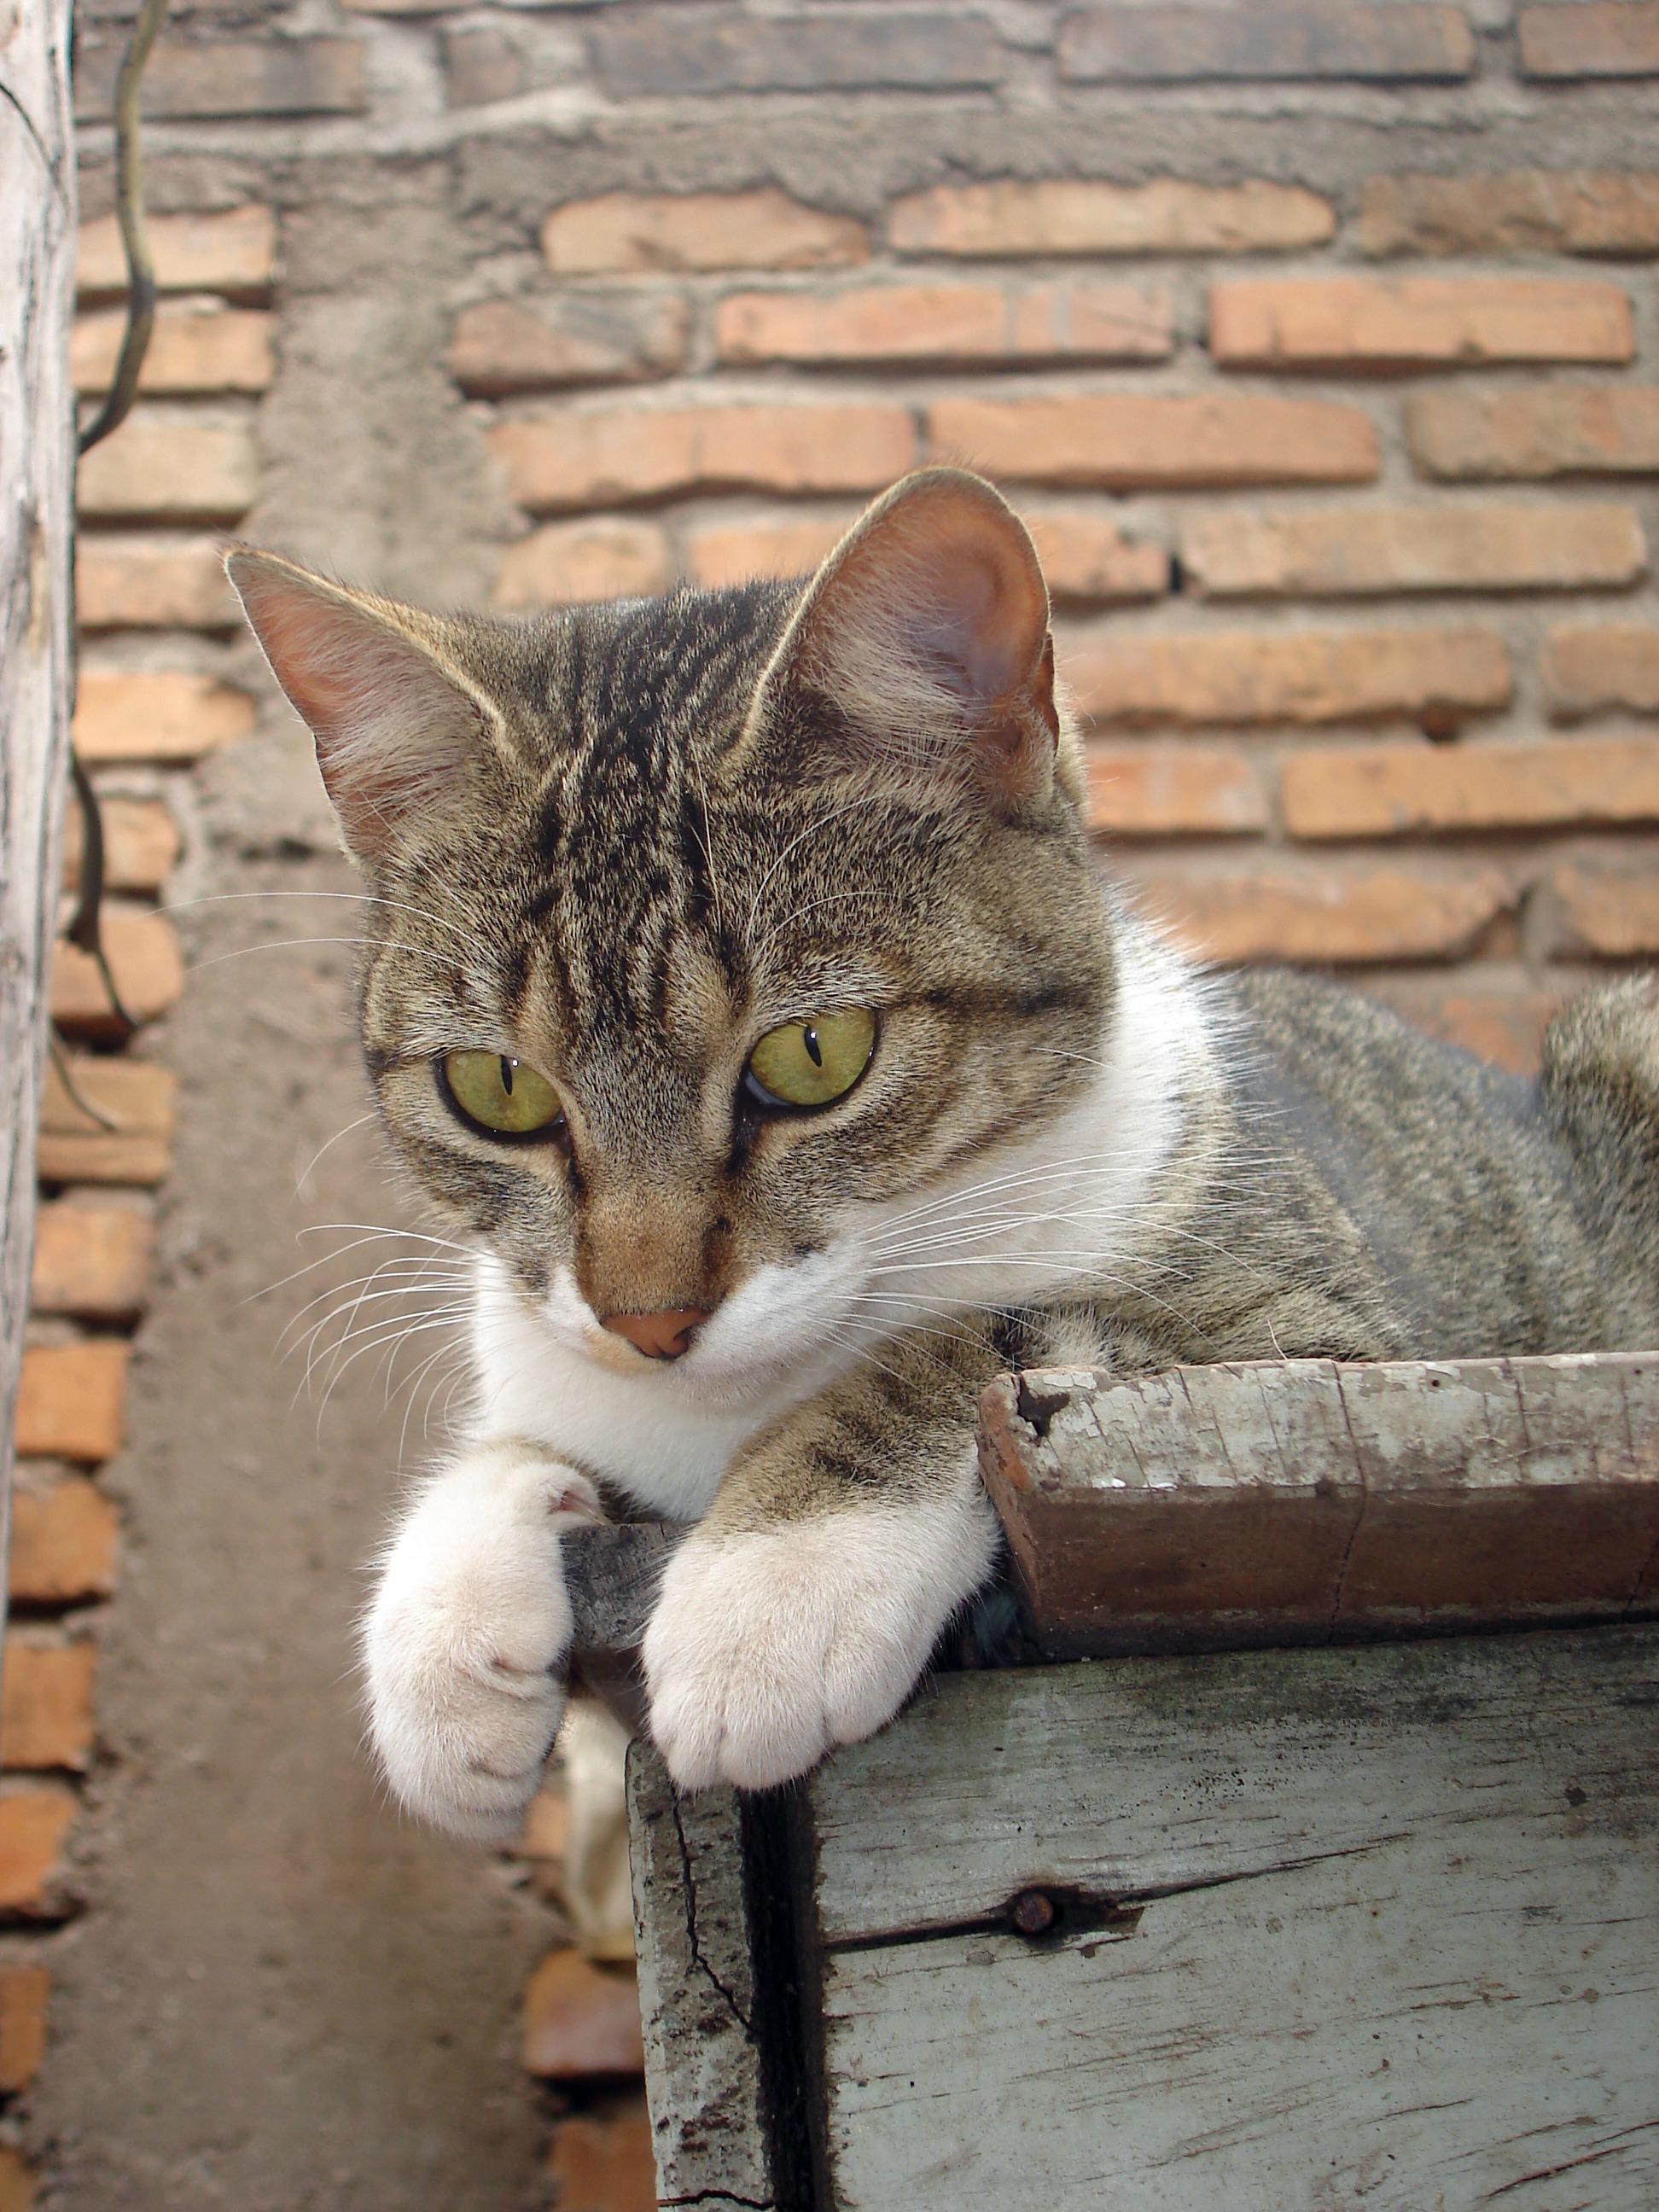
cat, feline, mammal, brick, fauna, whiskers, vertebrate, observing, tabby cat, european shorthair, wild cat, small to medium sized cats, cat like mammal